History of the tank

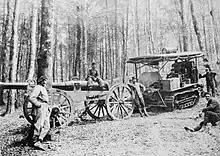
A Holt tractor in the Vosges in early 1915 serving as an artillery tractor for a French army De Bange 155 mm cannon

The first working tracked passenger war vehicle, the first modern tank was made in Hungary by inventor Pál Lipták in 1913, as a specialization of the war tractors of the era. It had a built-in, rotating turret for its cannon and a flamethrower was also added at one point. The first test firings were held in 1915, but the military scrapped the idea, worried that the rivets would not withstand a major hit.